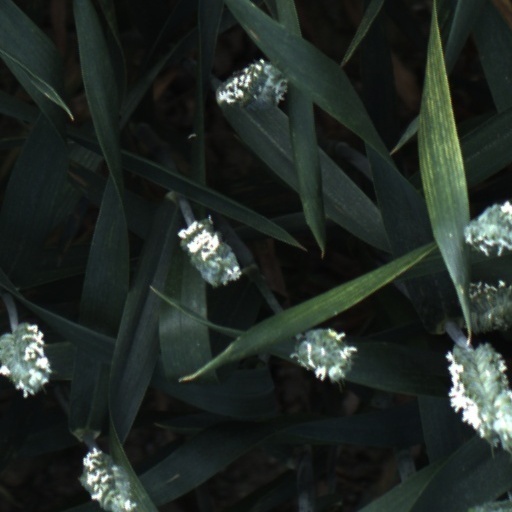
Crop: wheat